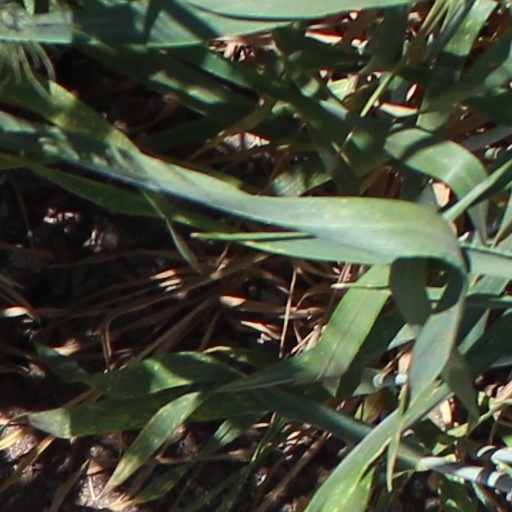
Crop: wheat